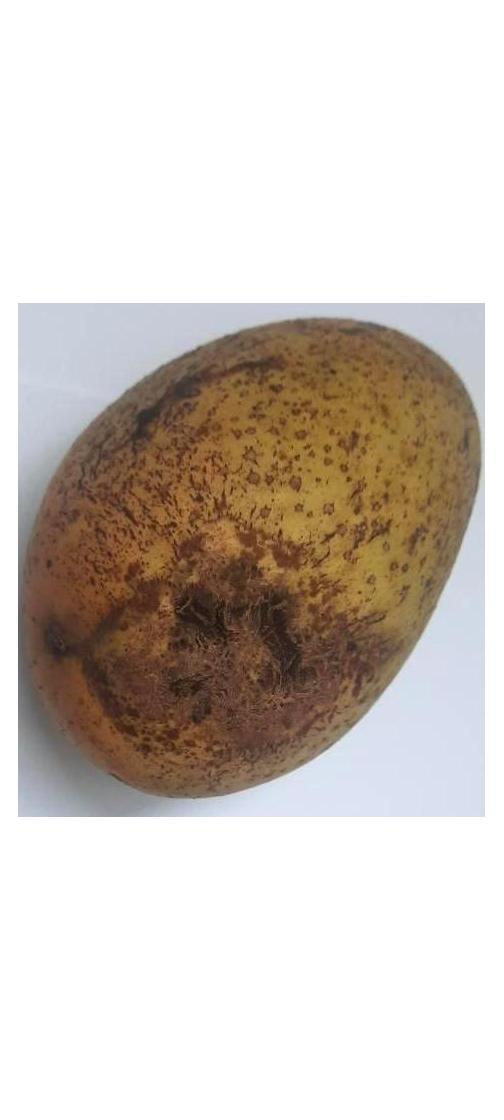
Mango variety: Ashshina Classic